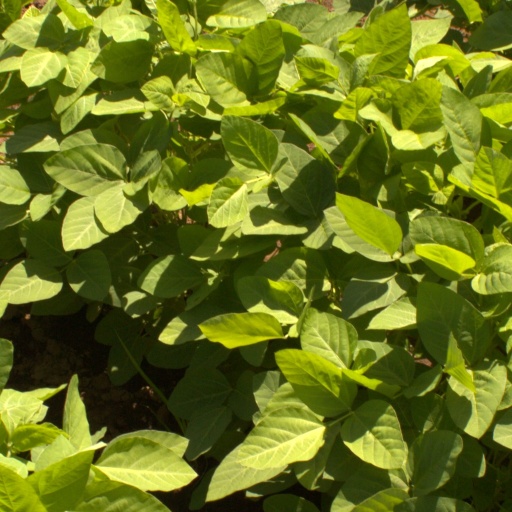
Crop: soybean